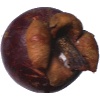
Label: Mangostan 1